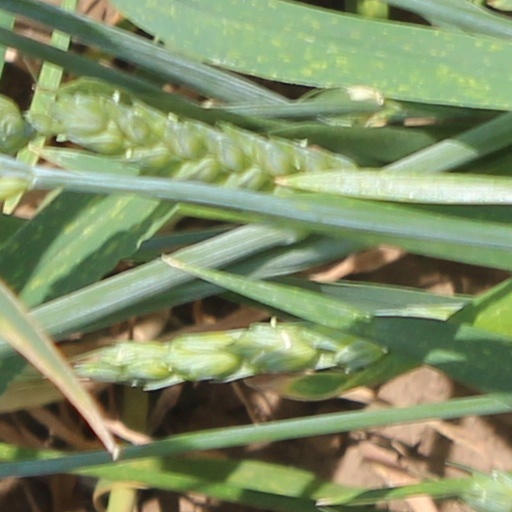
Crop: wheat